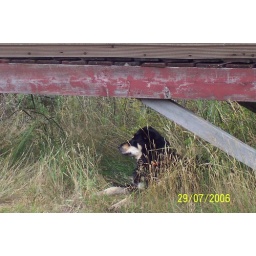
My dog looking like a lion in waiting.